Dr. Jekyll y el Hombre Lobo

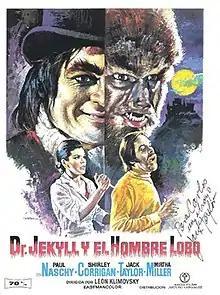

Dr. Jekyll y el Hombre Lobo (Dr. Jekyll and the Wolfman), also known as Dr. Jekyll and the Werewolf, is a 1971 Spanish horror film, the sixth in a series of 12 films about the werewolf Count Waldemar Daninsky, played by Paul Naschy. Naschy actually plays a triple role in the film, portraying Waldemar Daninsky, the Wolf Man and Mr. Hyde. This was Naschy's 2nd film working with director Leon Klimovsky, following their hugely successful 1970 collaboration "La Noche de Walpurgis". This film also featured Euro-Horror star Jack Taylor, Mirta Miller and the beautiful Shirley Corrigan of England. The film failed however to reach the box office success of "Walpurgis".